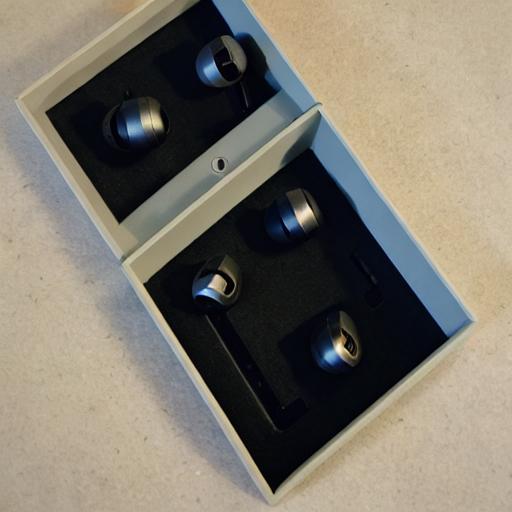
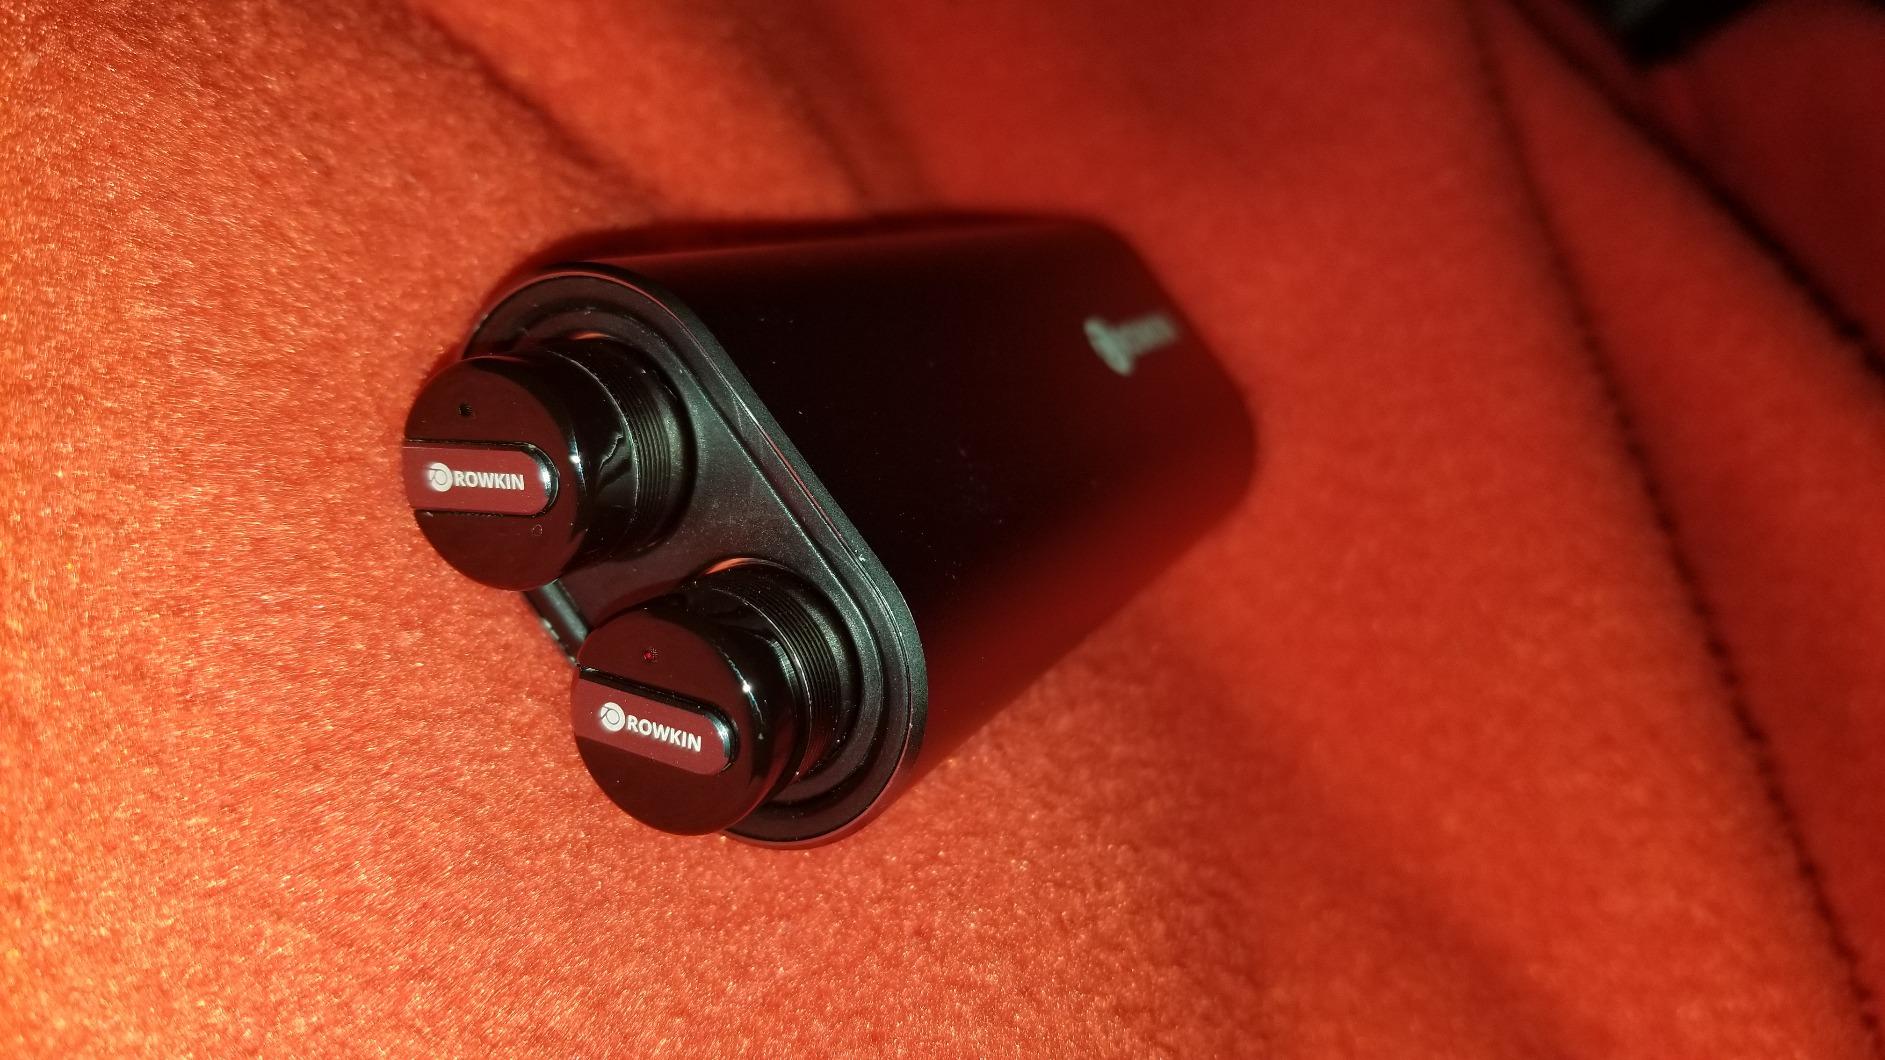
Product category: headphones
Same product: no